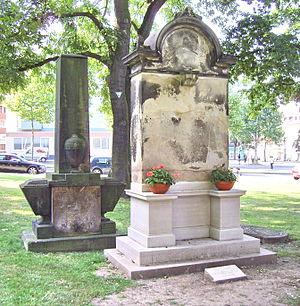
Johannes von Müller, né le 3 janvier 1752 à Schaffhouse et mort le 29 mai 1809 à Cassel, est un historien suisse.